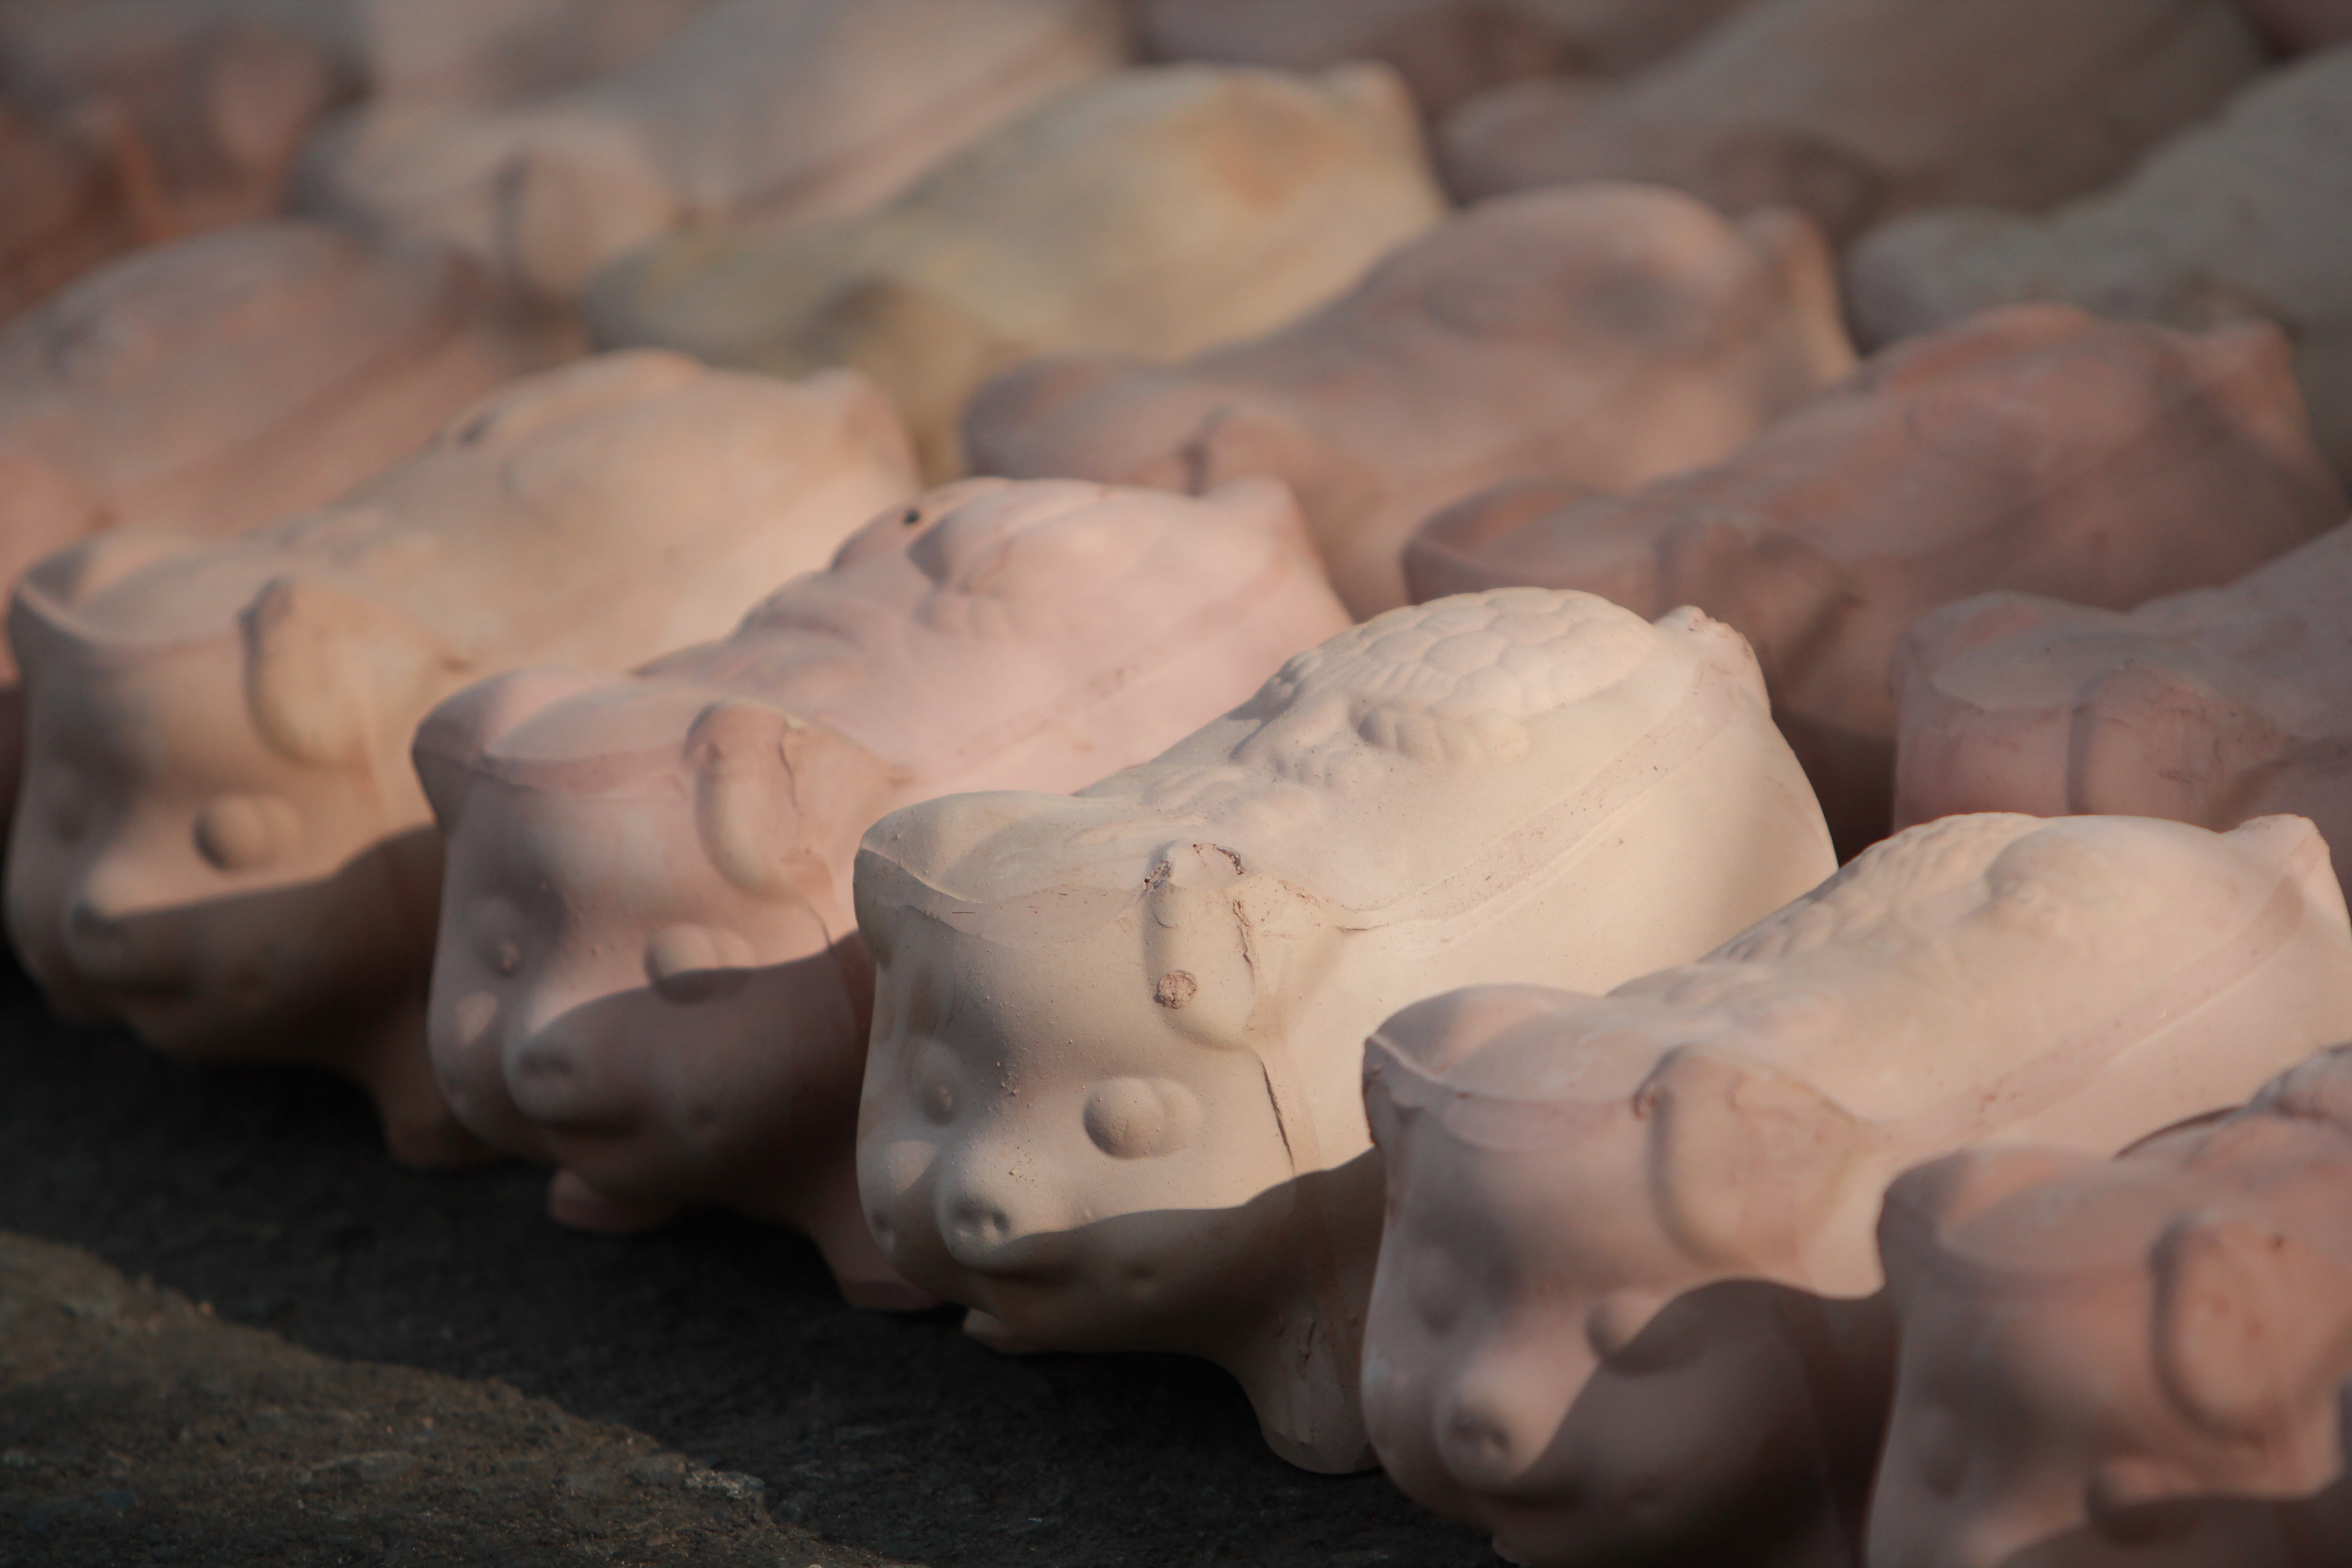
hand, sand, rock, statue, ceramic, money, box, material, sculpture, art, bank, currency, coin, raw, piggy bank, banking, pig, clay, carving, piggy, save, savings, piggybank, finance, budget, save money, oyster mushroom, save money concept, saving money